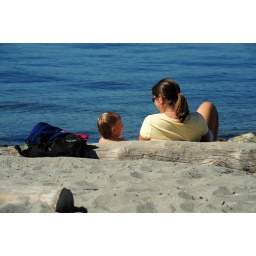
Mother and son laugh as they lean against driftwood on a beach